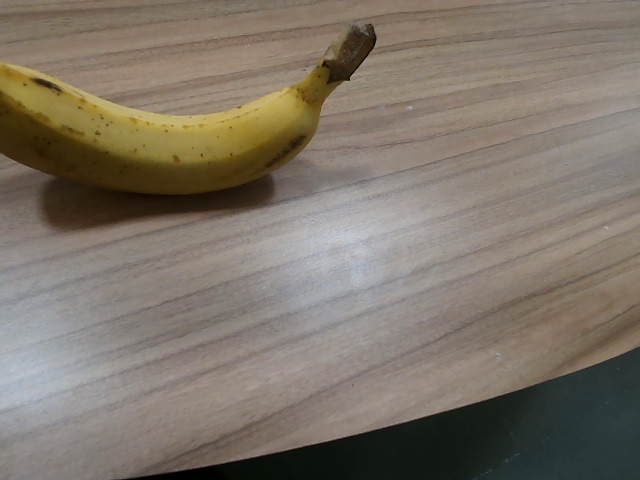
Label: Ripe_Banana